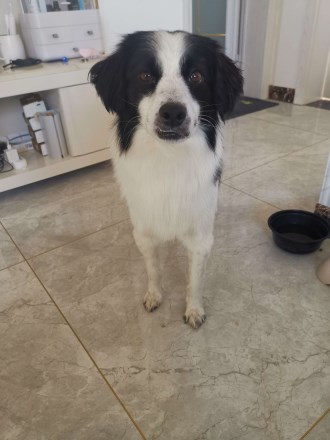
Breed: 3336-n000121-chinese_rural_dog